MACD

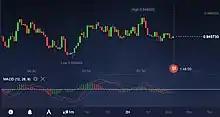
MACD indicator showing vertical lines (histogram)

A fast EMA responds more quickly than a slow EMA to recent changes in a stock's price. By comparing EMAs of different periods, the MACD series can indicate changes in the trend of a stock. It is claimed that the divergence series can reveal subtle shifts in the stock's trend.